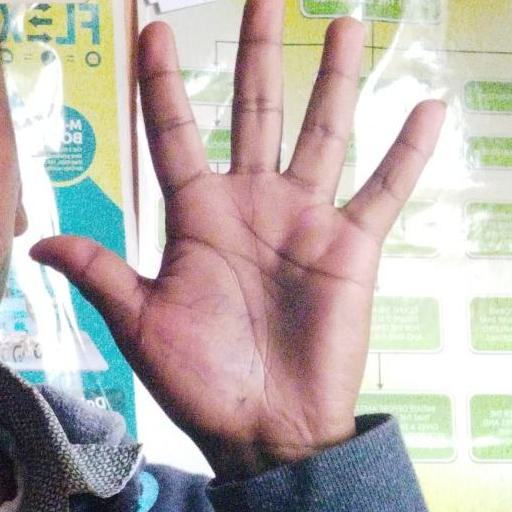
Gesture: palm